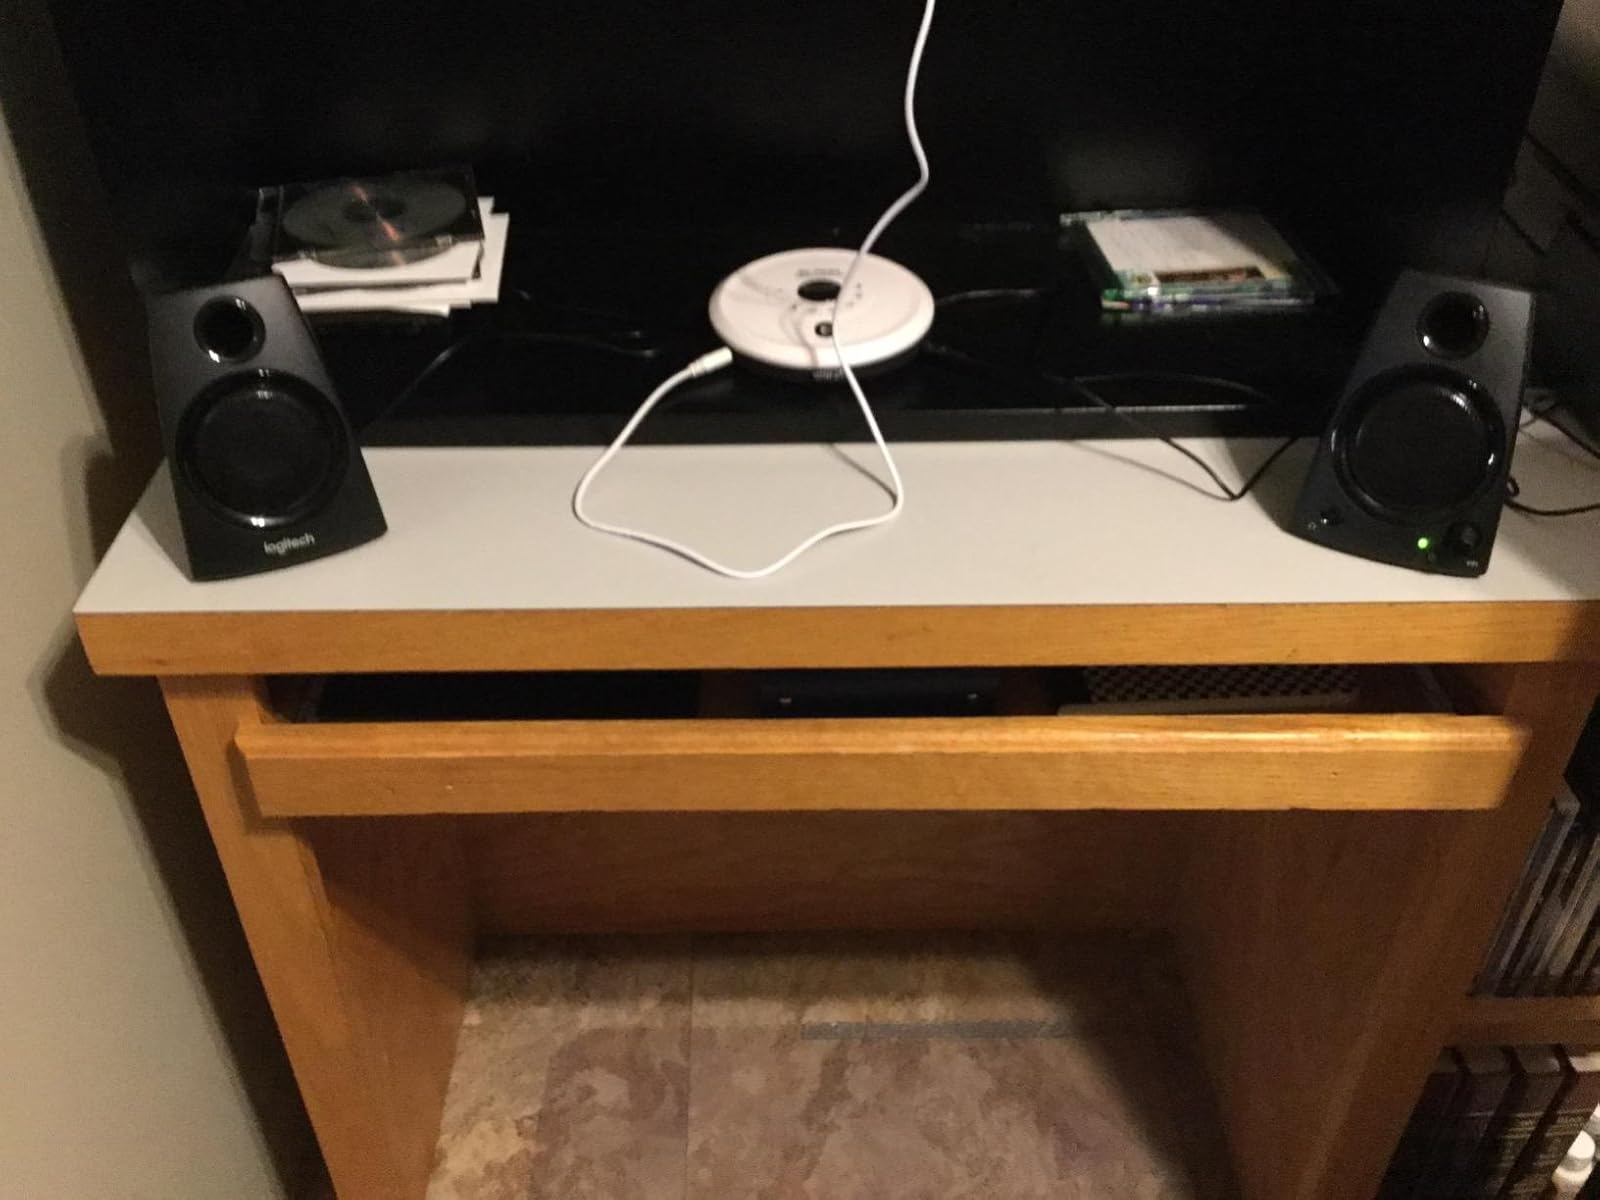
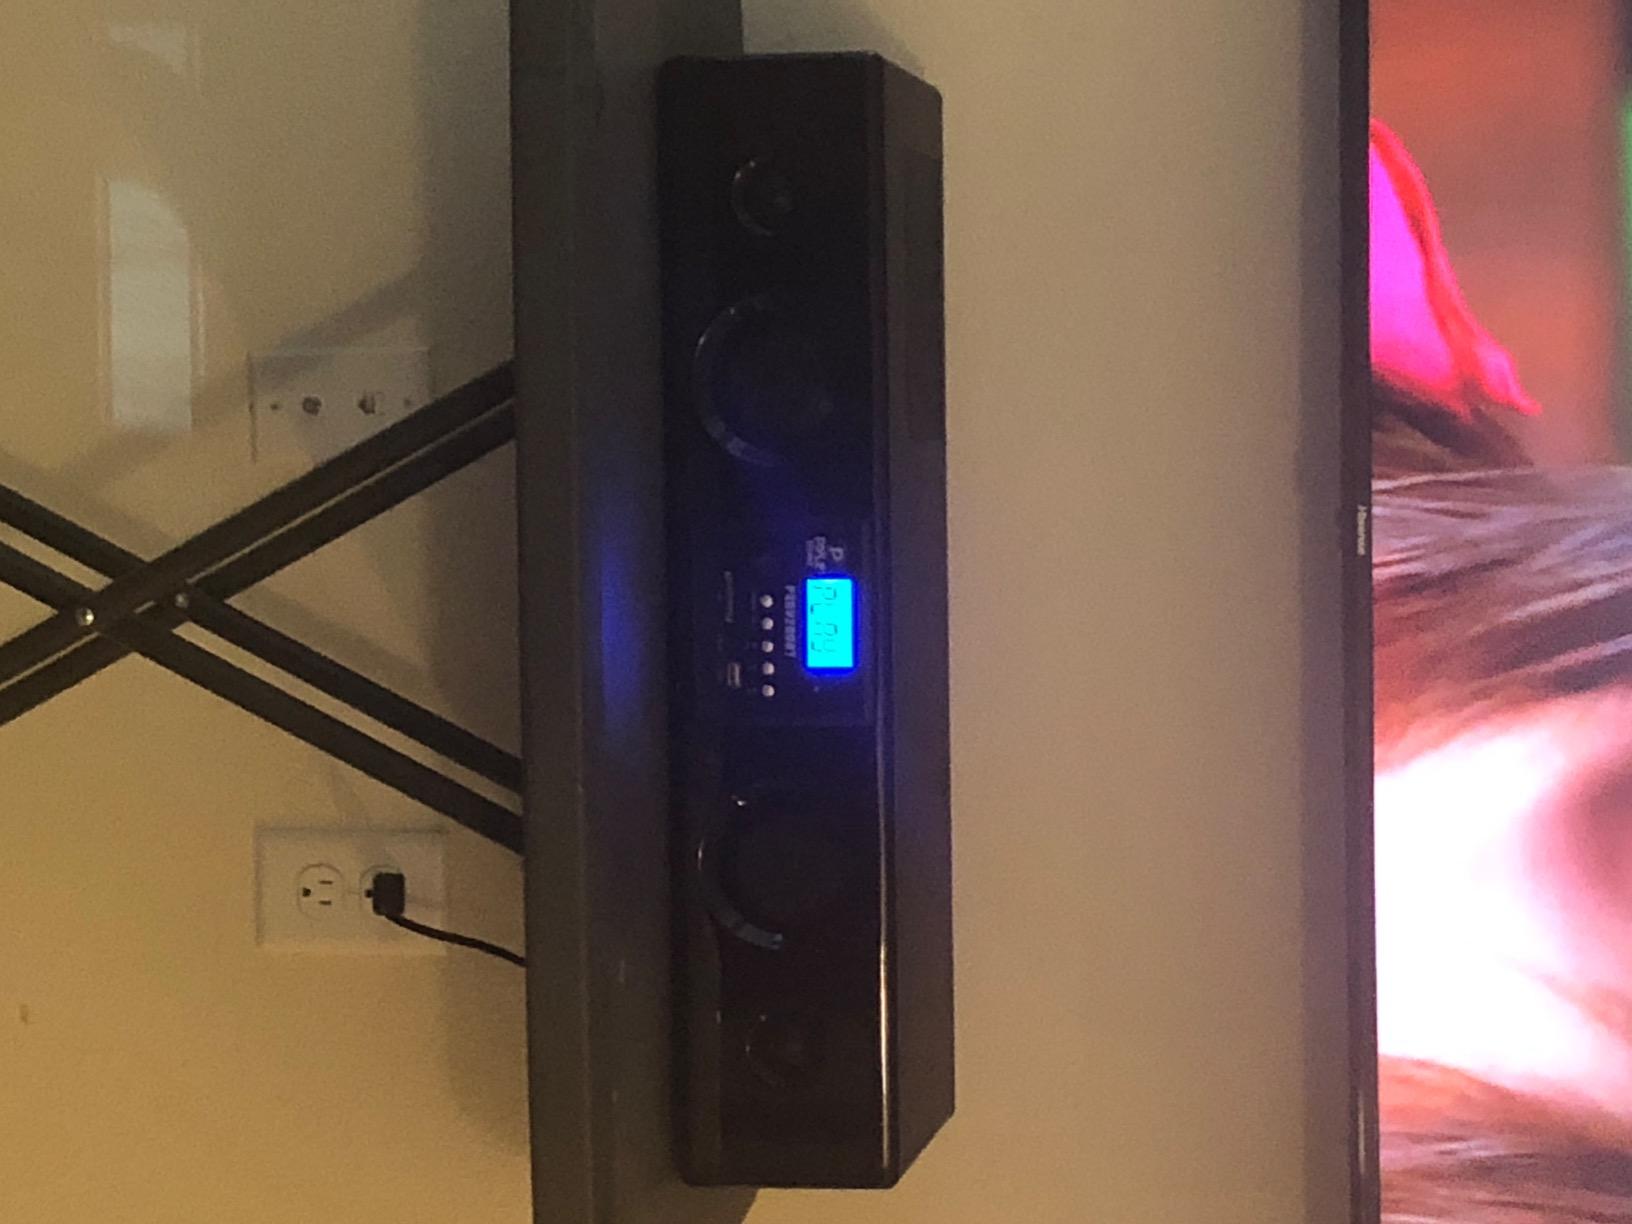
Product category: speaker
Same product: no